Dumpster diving

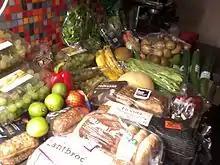
Food obtained by dumpster diving in Linköping, Sweden

Dumpster diving (also totting, skipping, skip diving or skip salvage) is salvaging from large commercial, residential, industrial and construction containers for unwanted items discarded by their owners but deemed useful to the picker. It is not confined to dumpsters and skips, and may cover standard household waste containers, curb sides, landfills or small dumps.